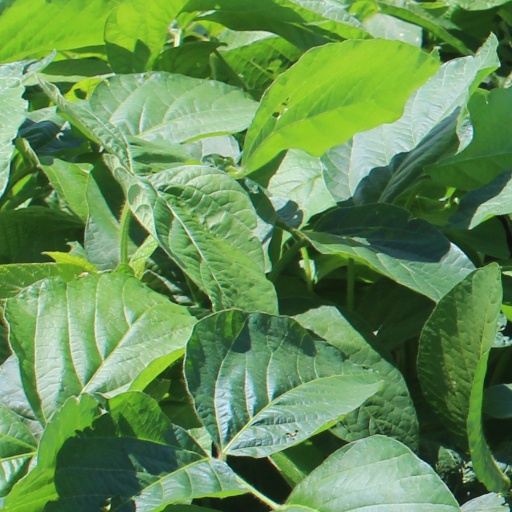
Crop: soybean